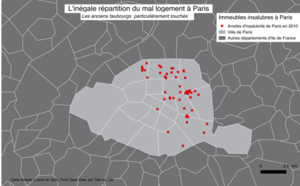
Arrêtés particulièrement présents aux emplacements des anciens faubourgs parisiens.
Le mal-logement, néologisme adopté par la Fondation Abbé-Pierre pour le logement des défavorisés, est employé pour désigner un phénomène social massif, qui prend des formes diverses. Deux critères restent privilégiés afin de le qualifier :